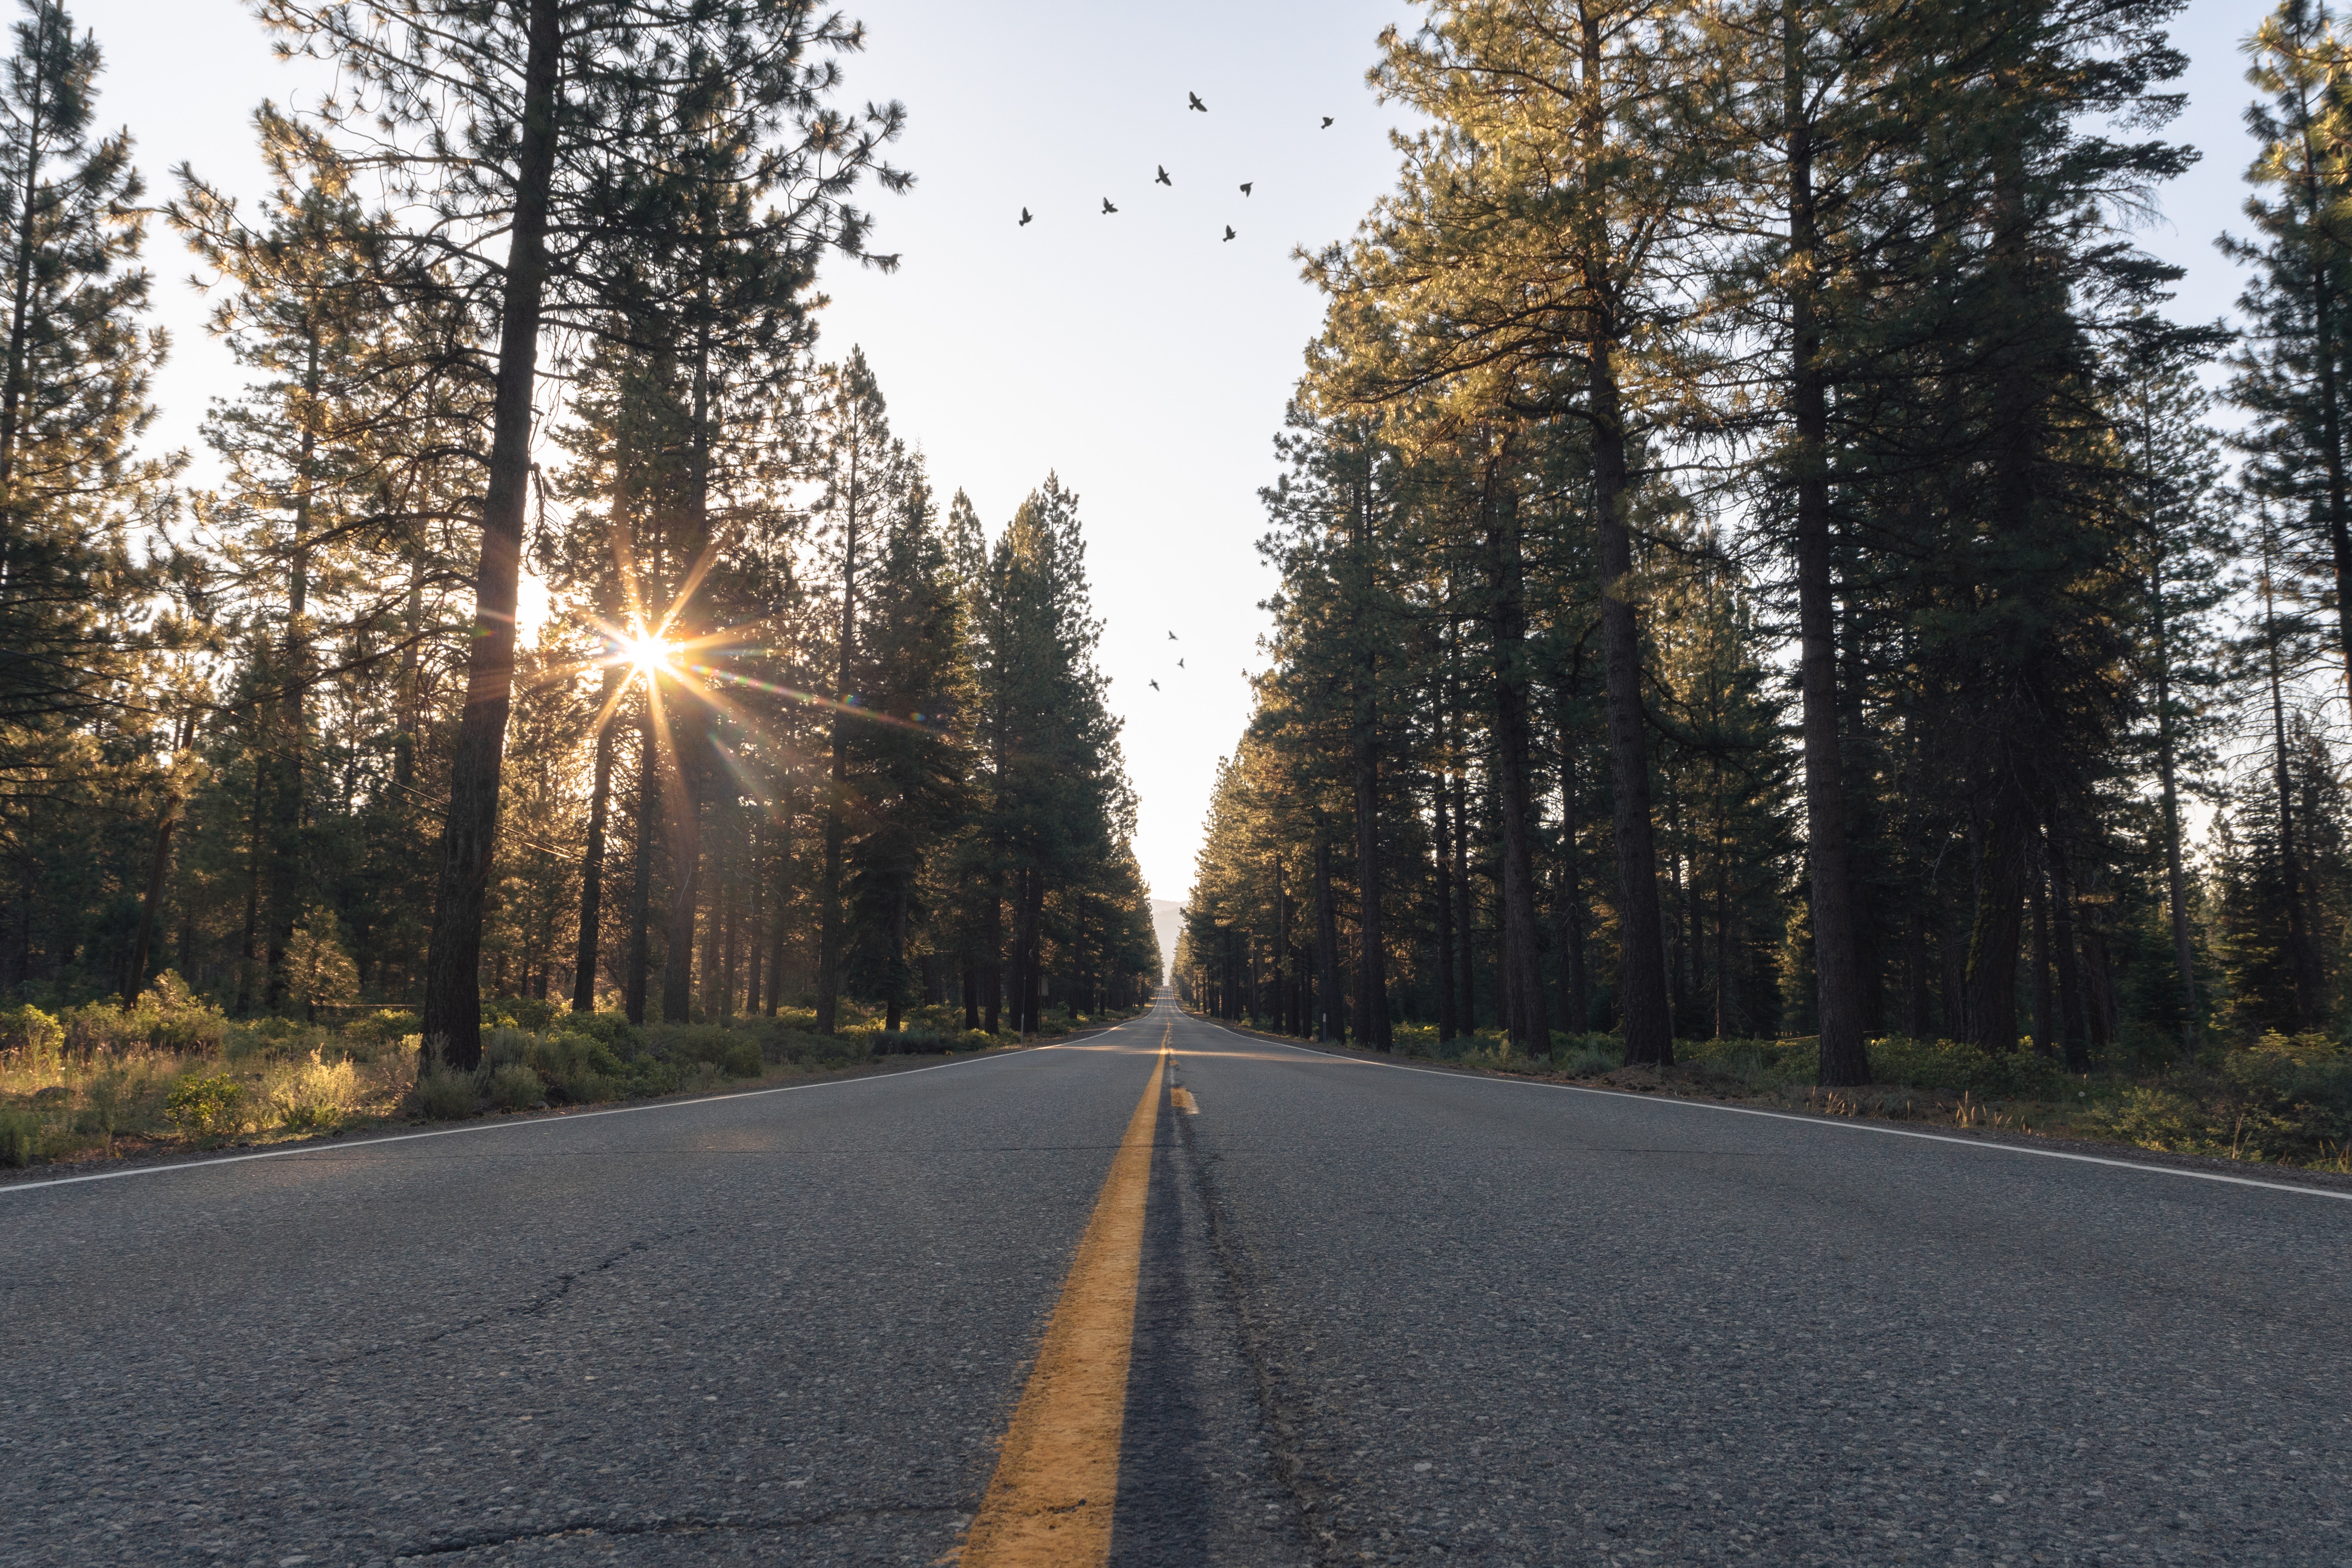
landscape, tree, nature, forest, path, winter, light, plant, sky, road, street, sunlight, morning, leaf, highway, asphalt, evening, autumn, lane, road trip, infrastructure, road surface, woody plant, computer wallpaper